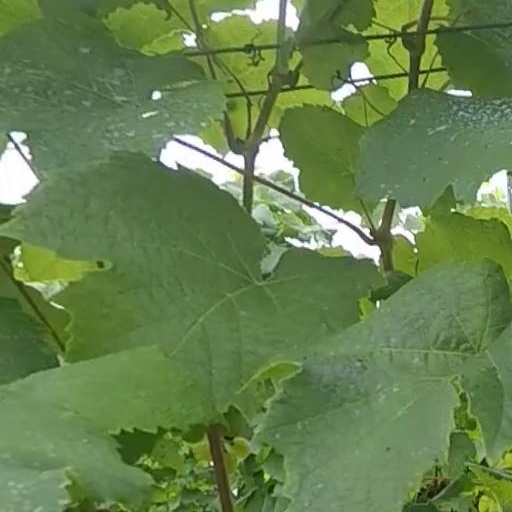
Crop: grape